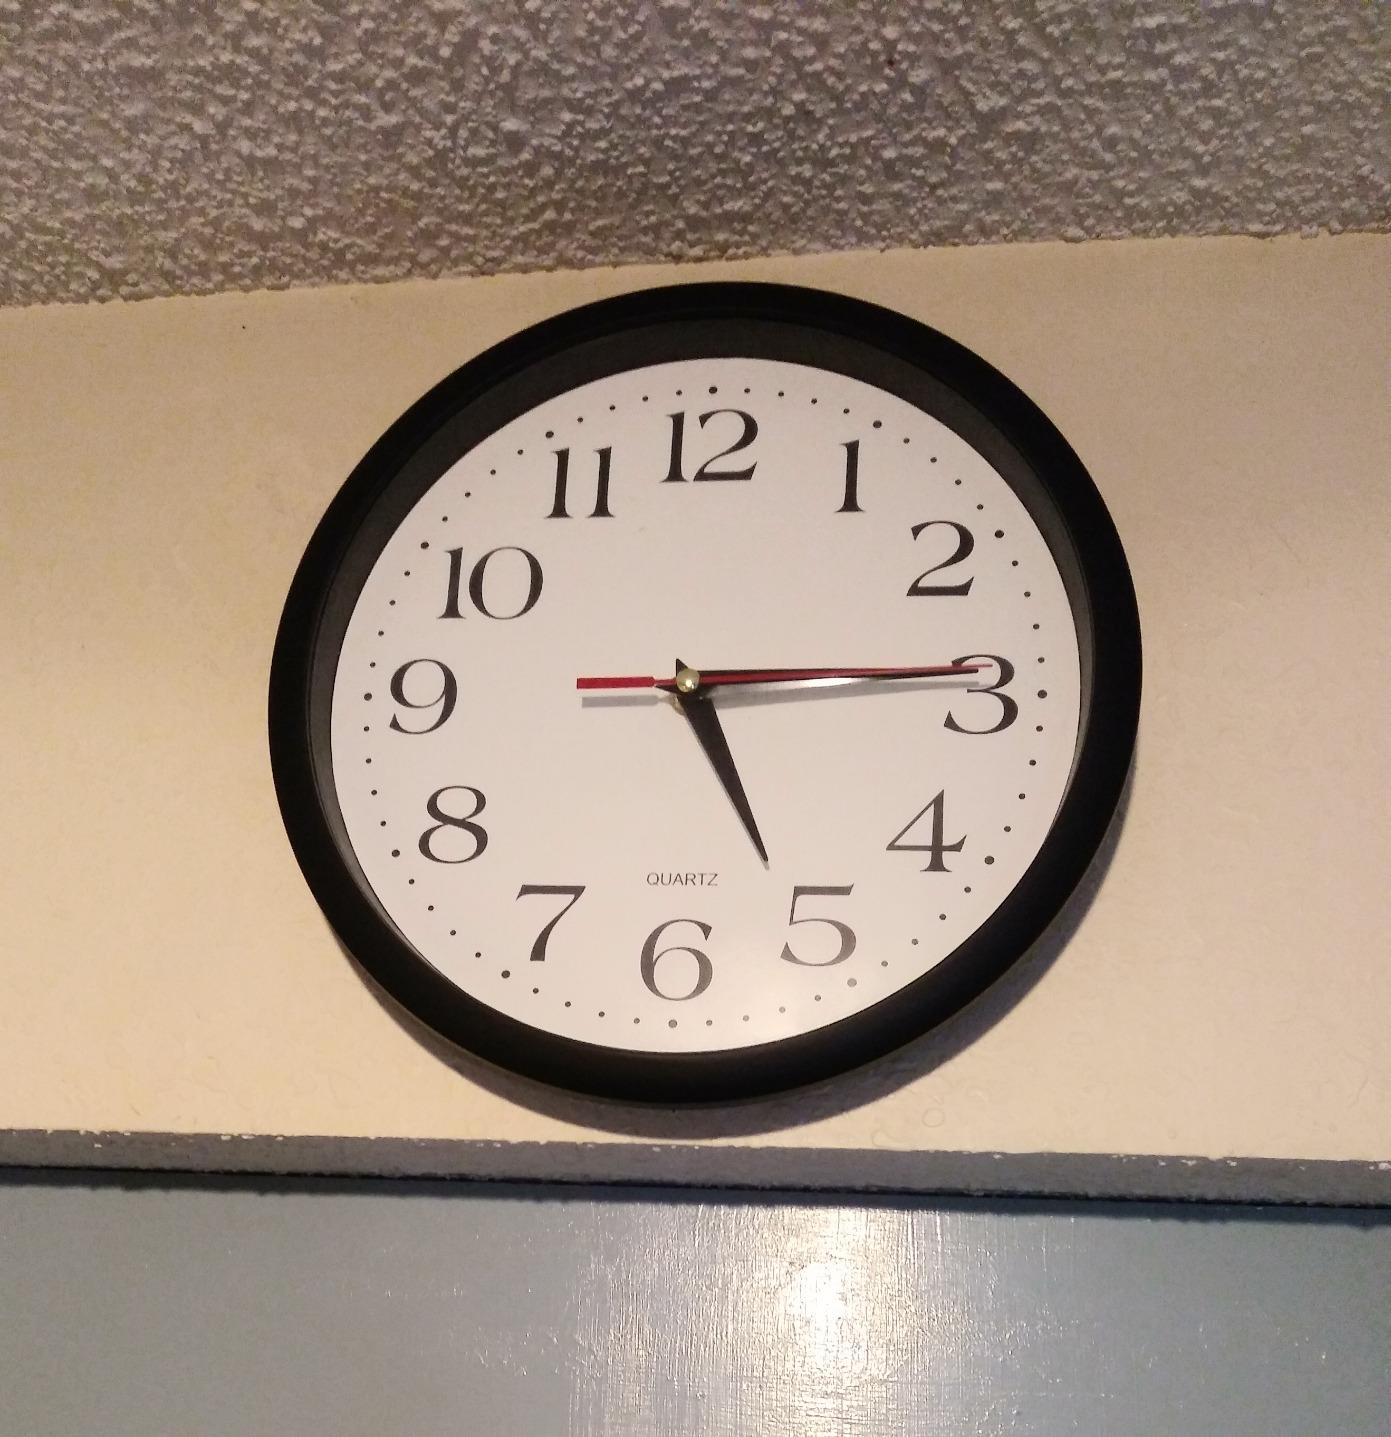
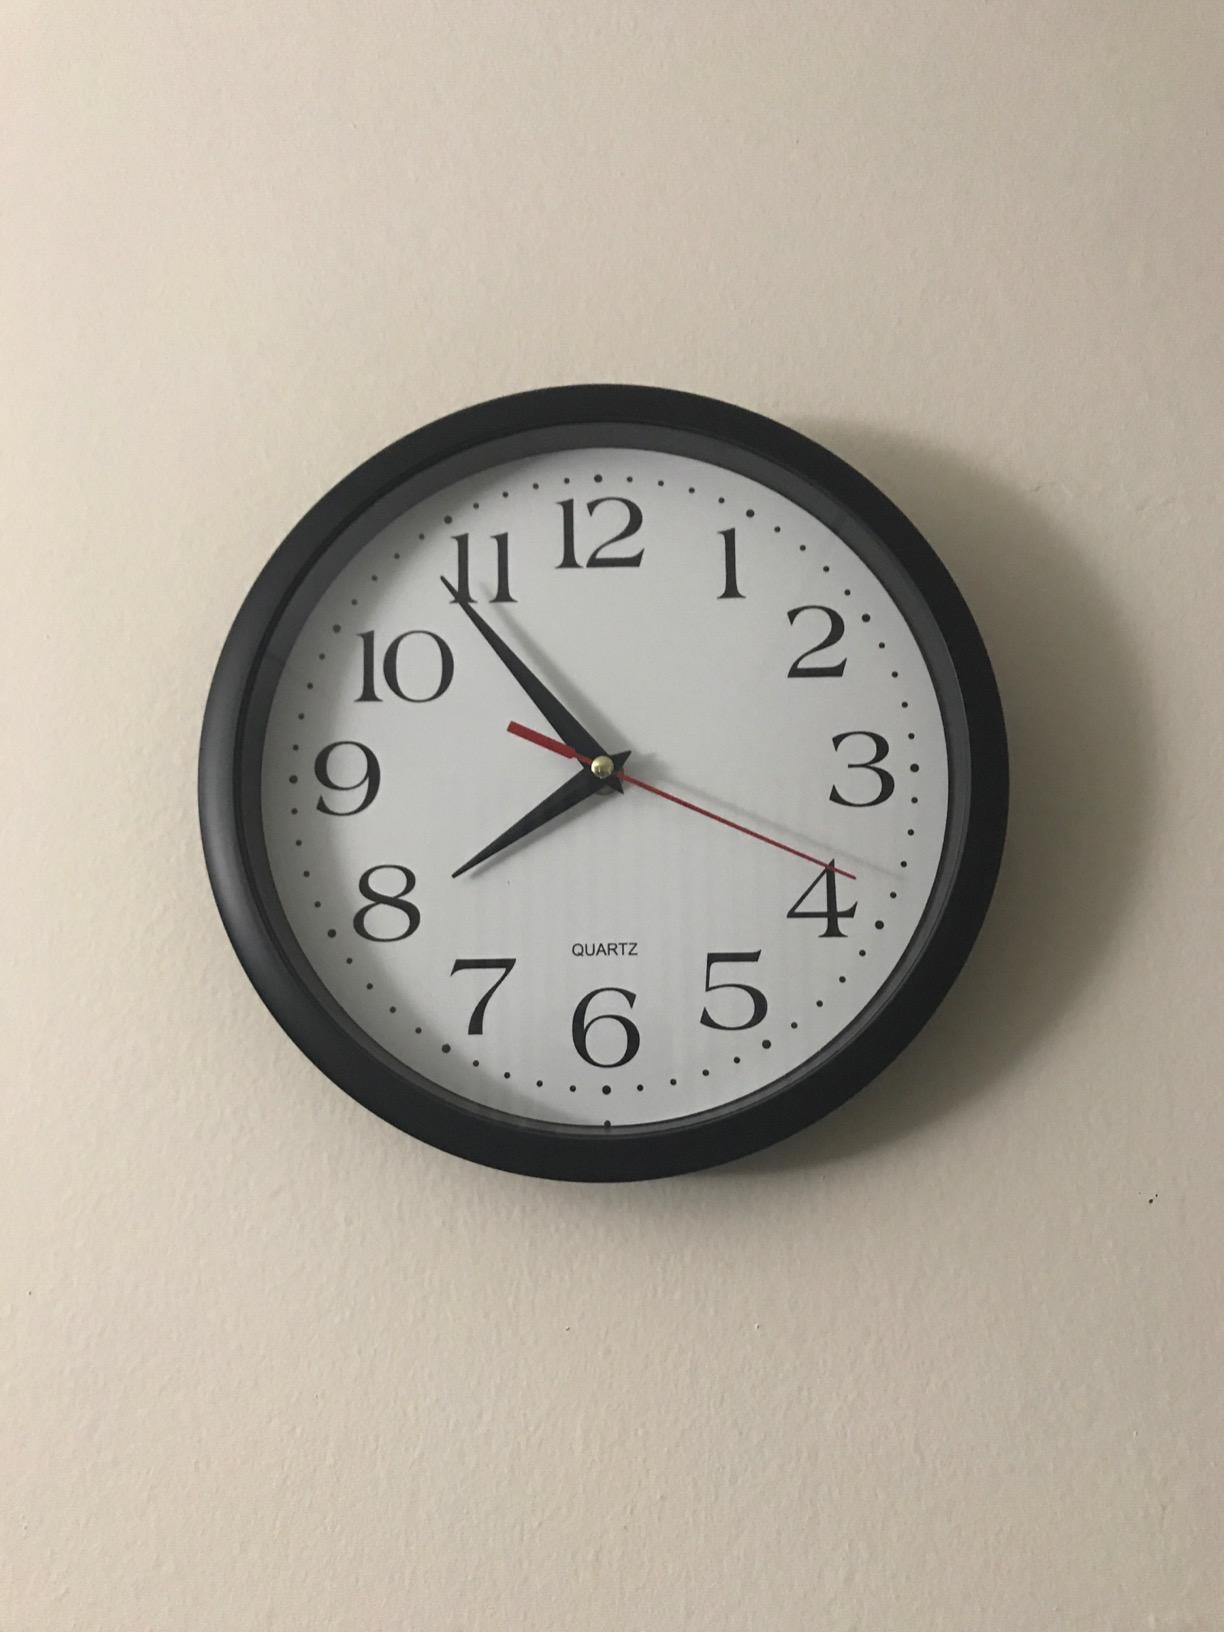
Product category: clock
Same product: yes